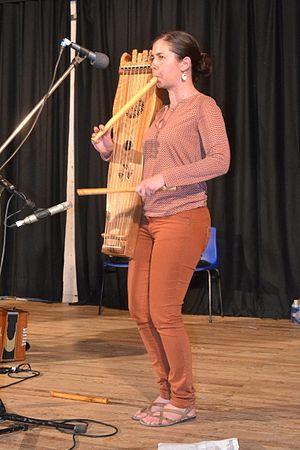
Cécile Nunez d'Espartenhas au Campestral 2016 au Passage d'Agen.
La flabuta est un instrument de musique gascon.